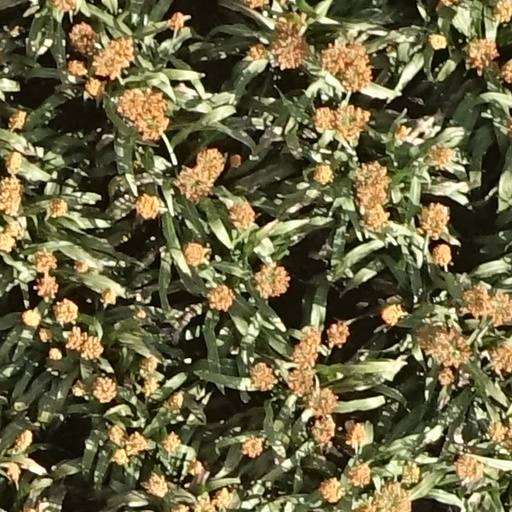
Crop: sorghum